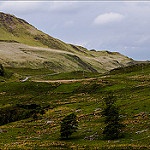
Label: mountain